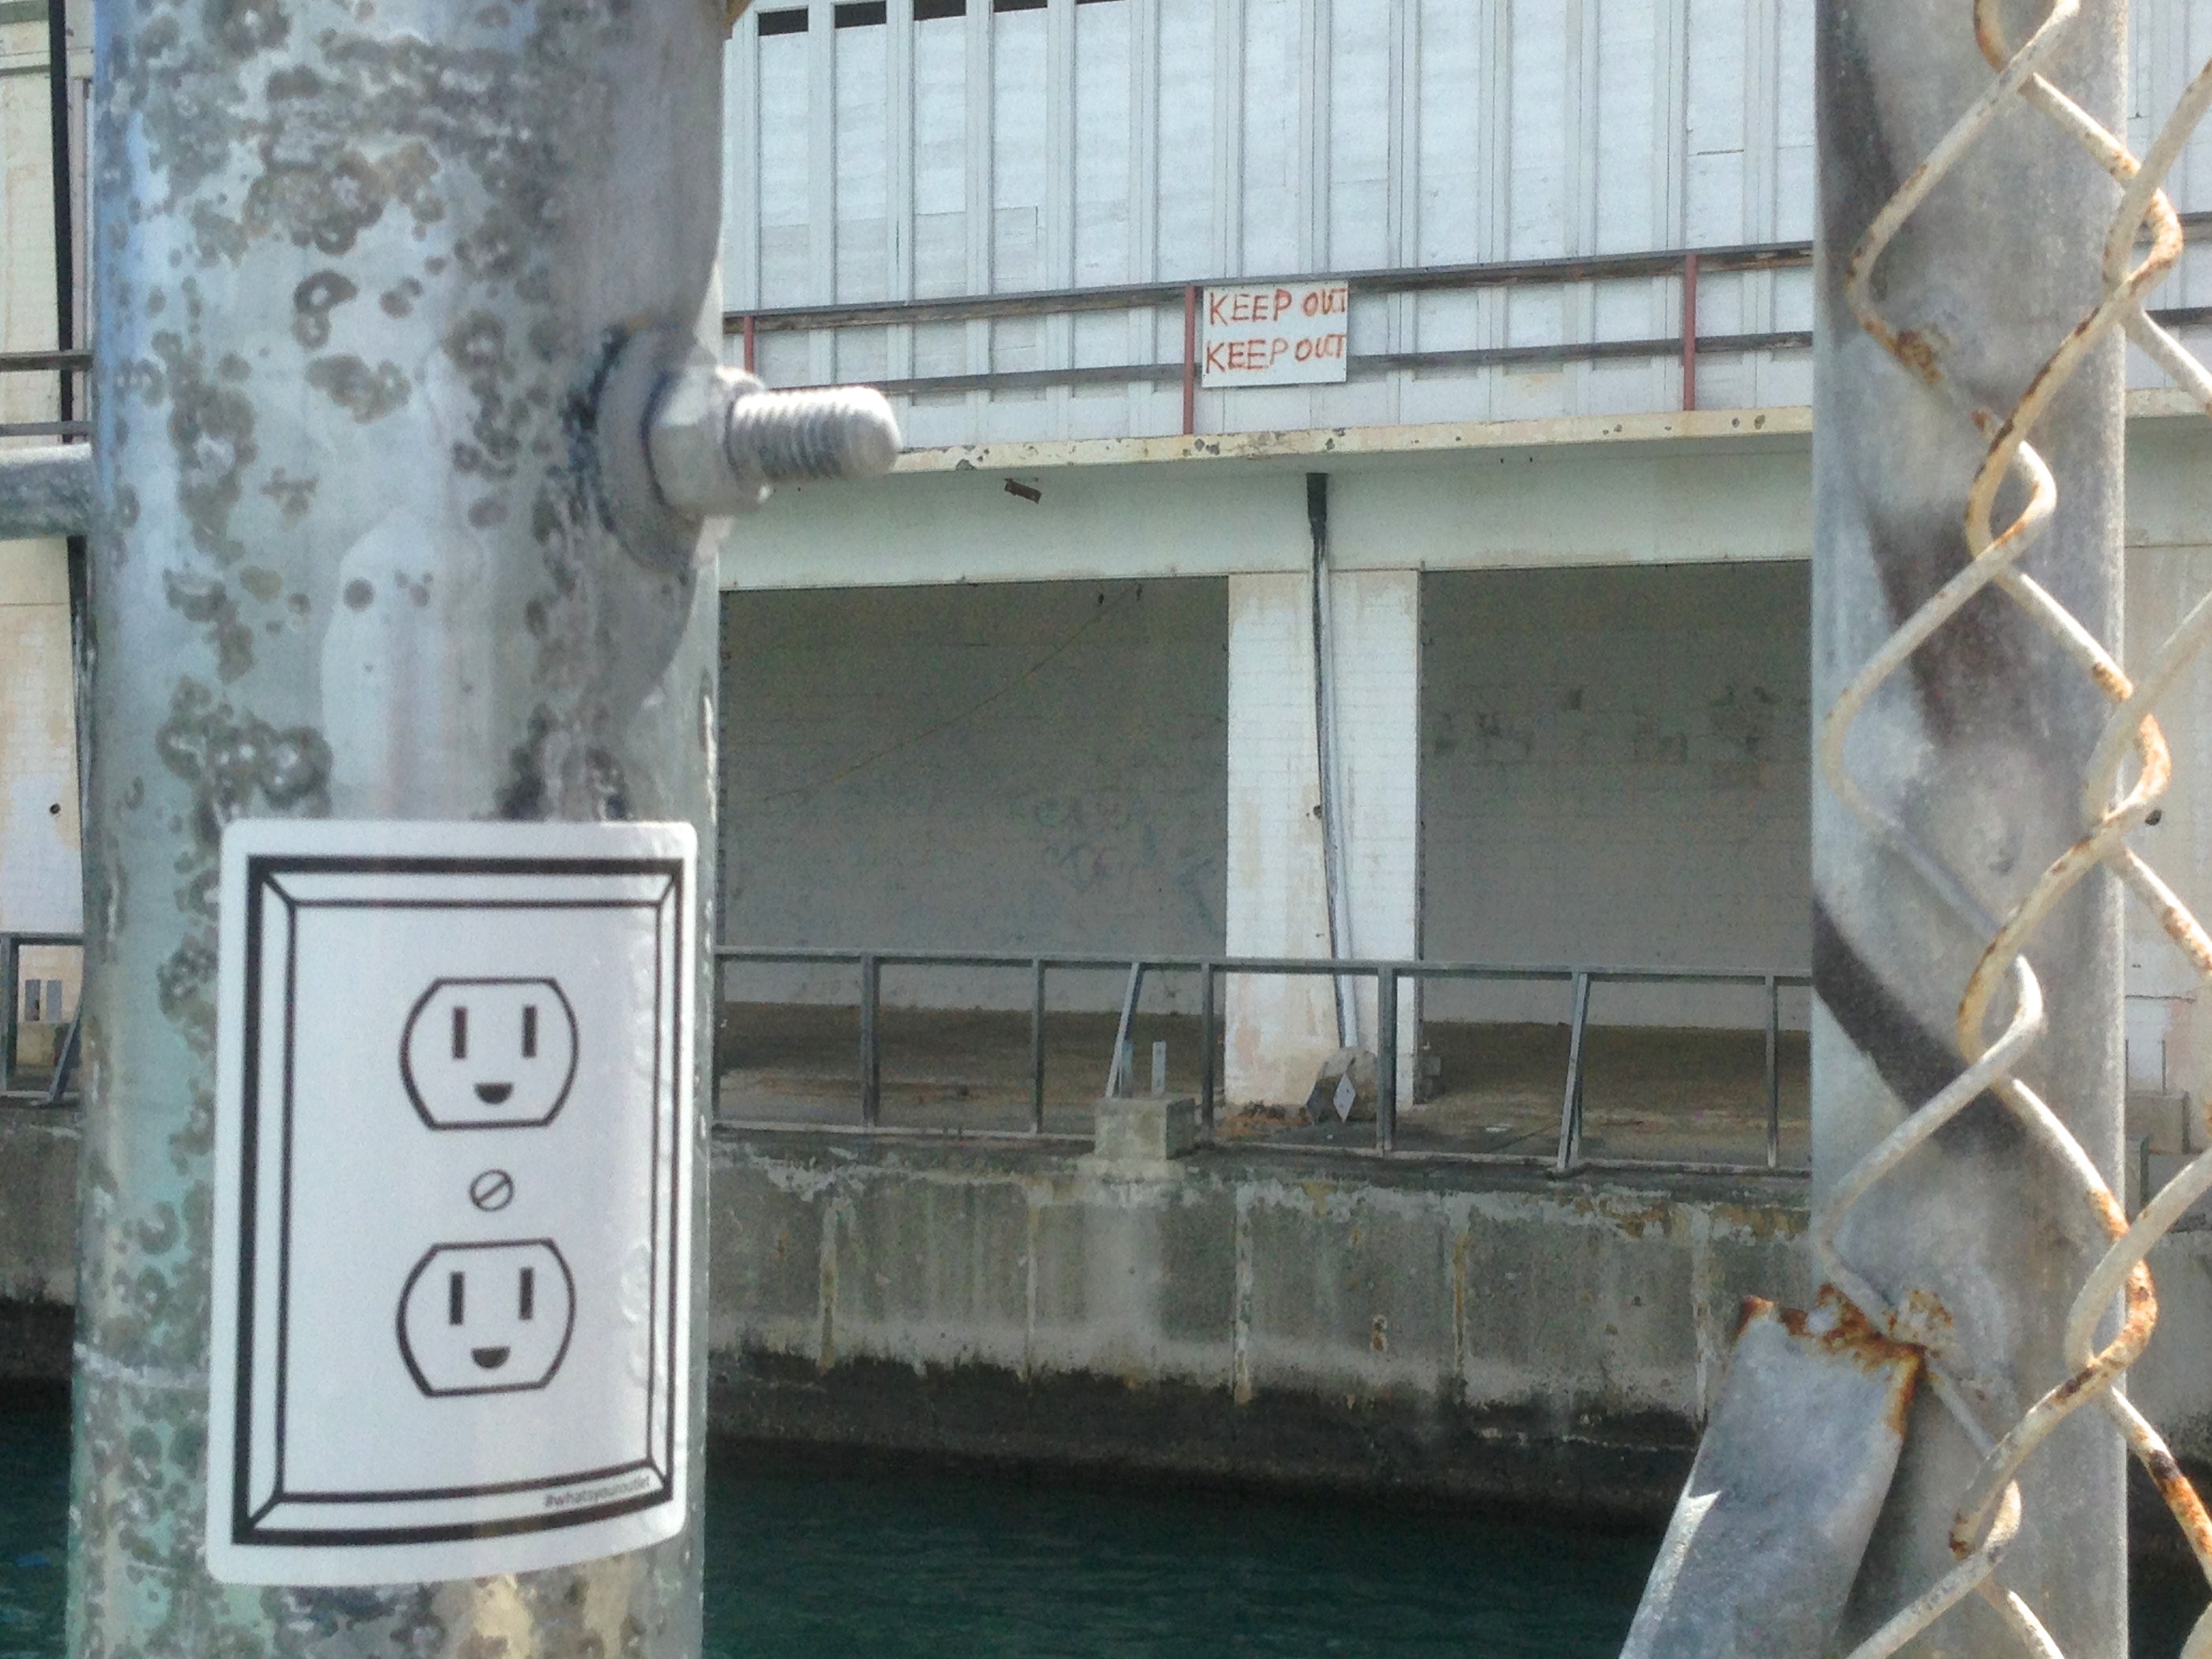
wall, facade